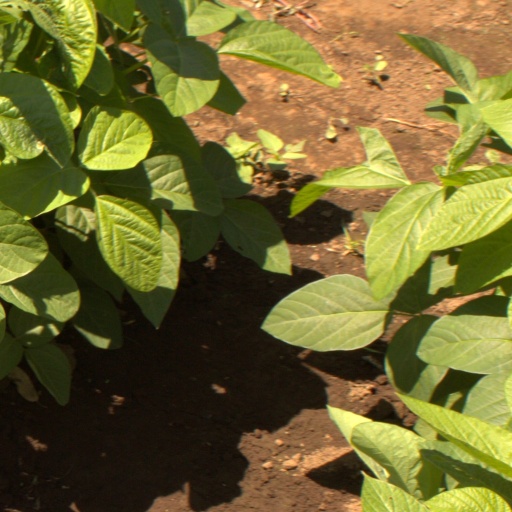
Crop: soybean